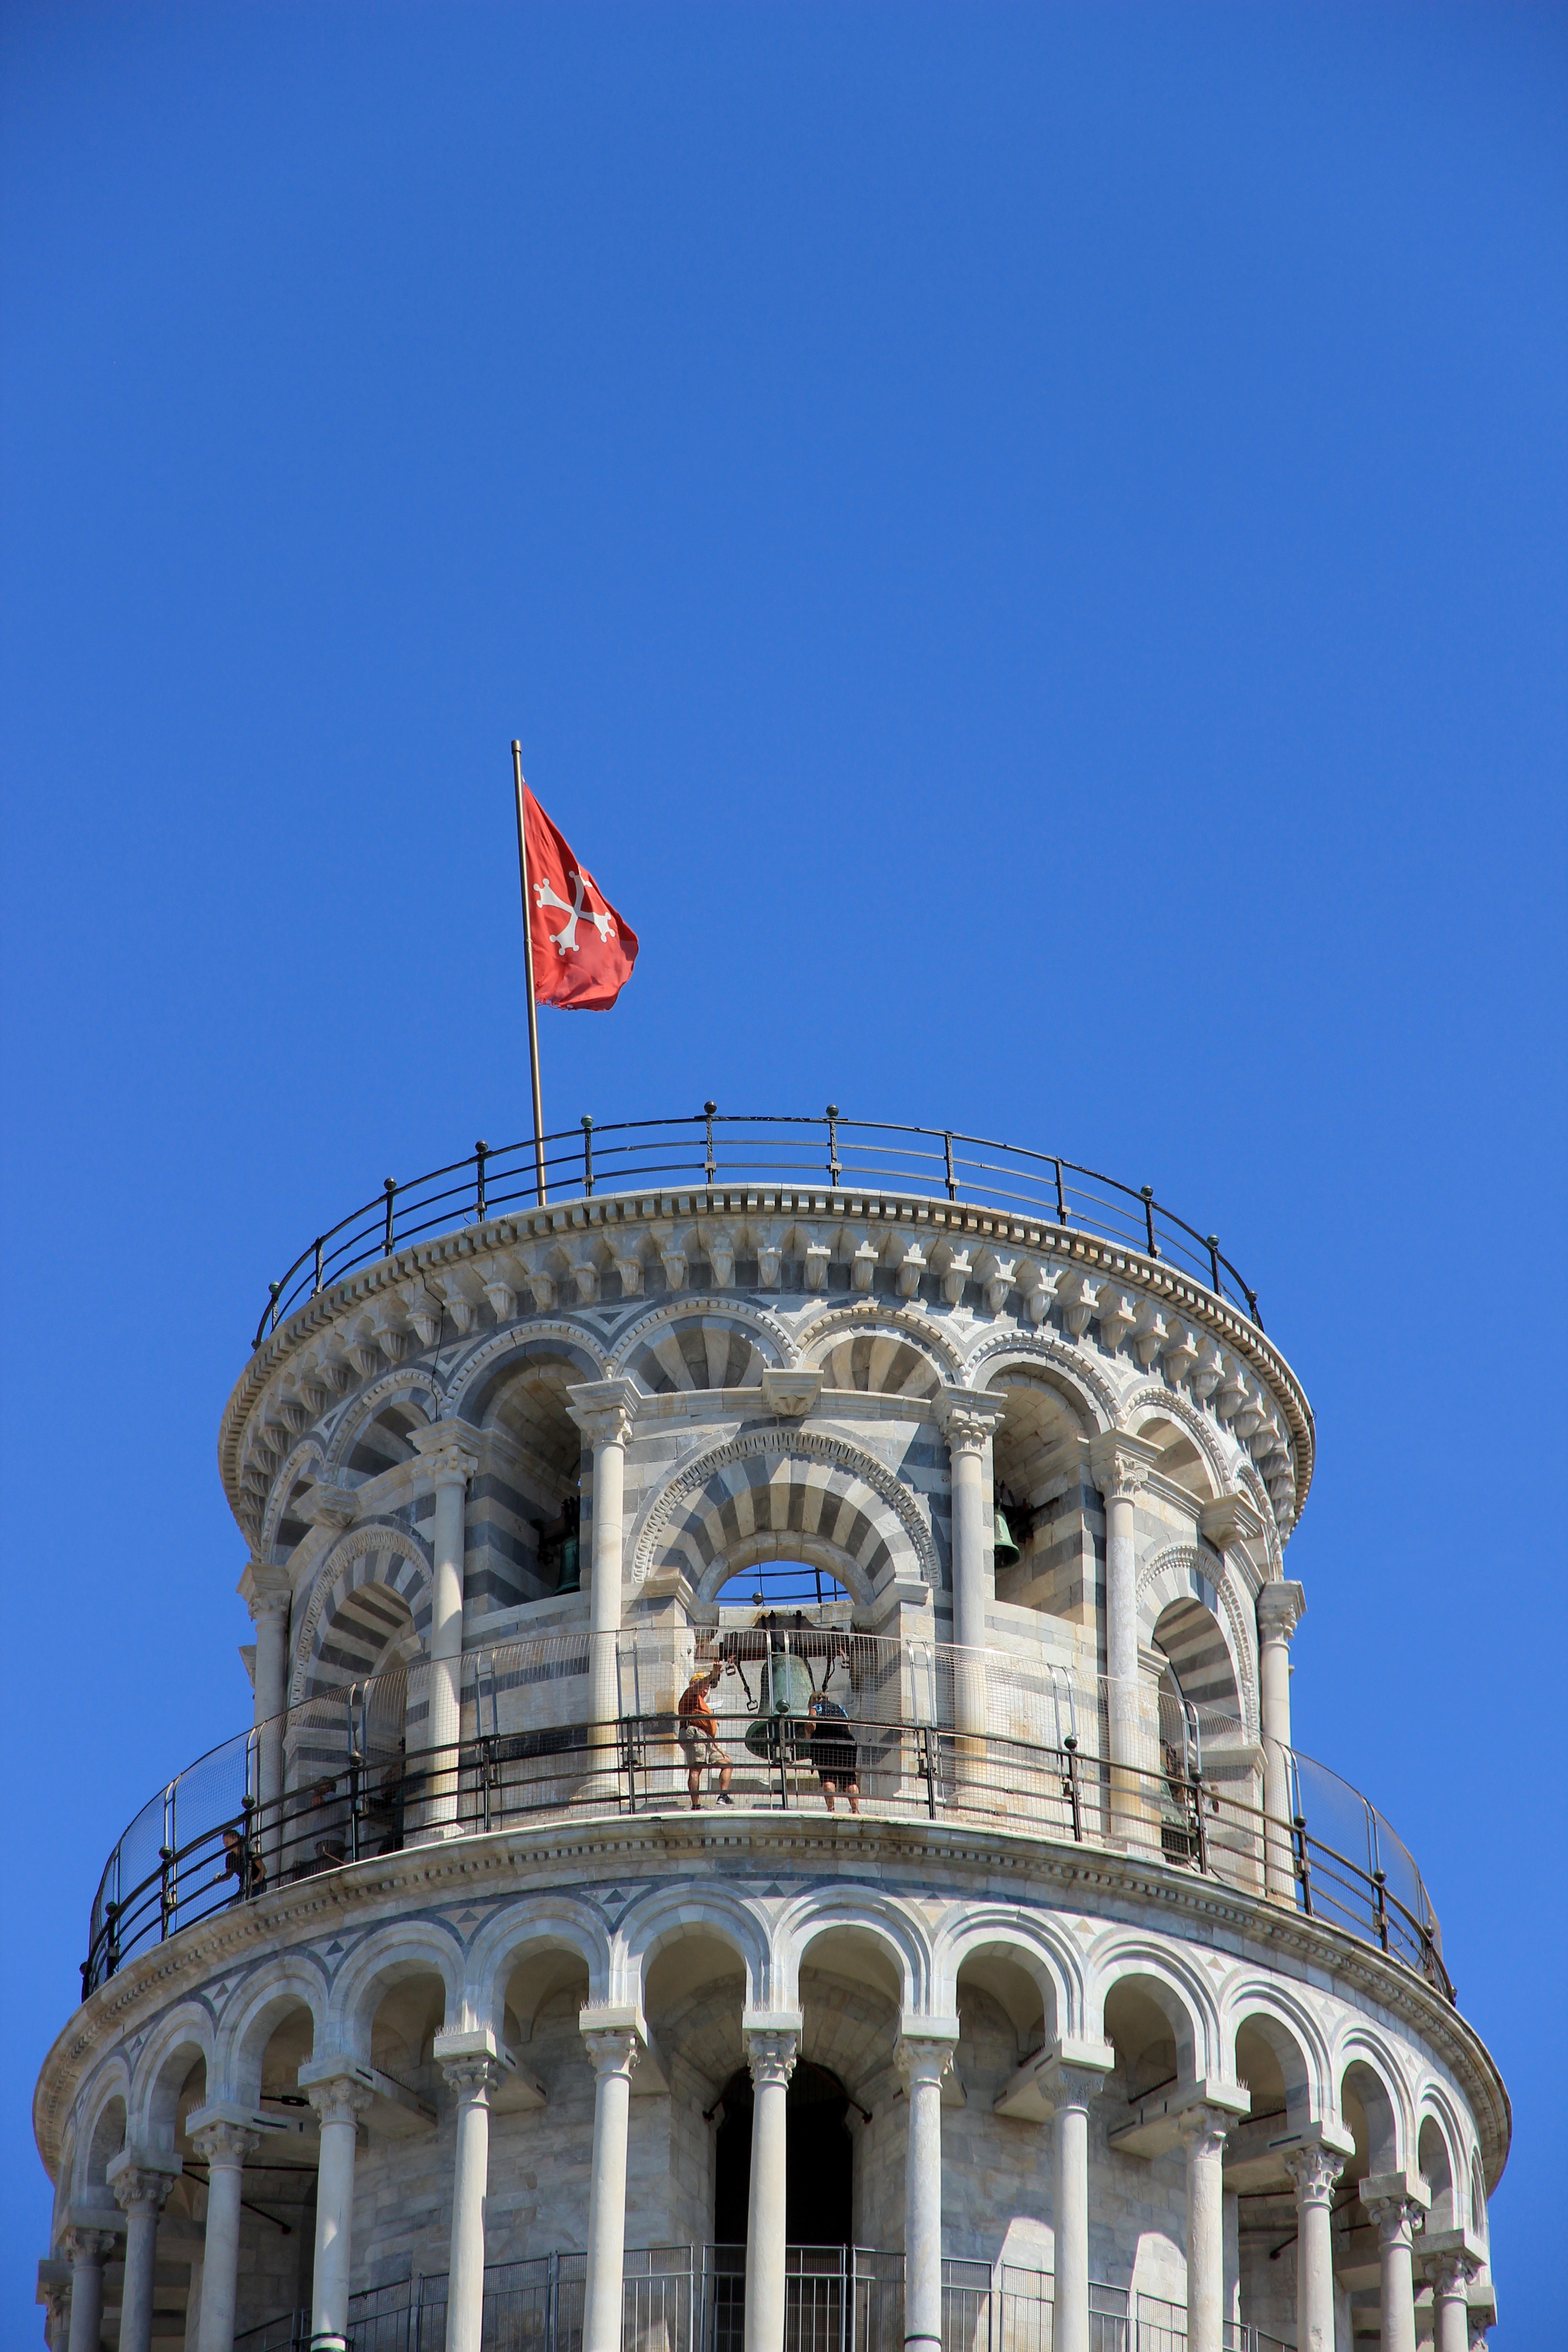
architecture, tower, flag, landmark, italy, tuscany, facade, spire, pisa, campanile, dome, columnar, leaning tower, handling